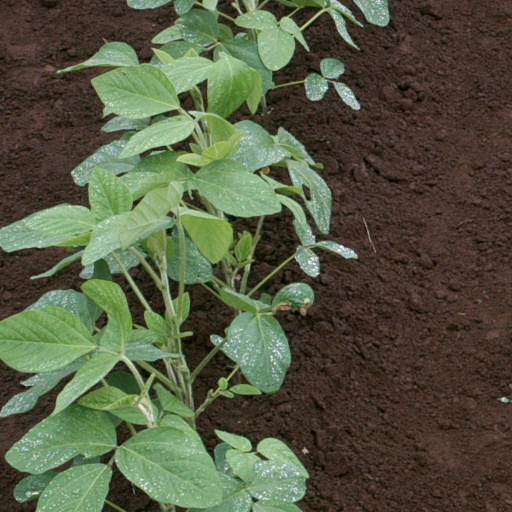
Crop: soybean